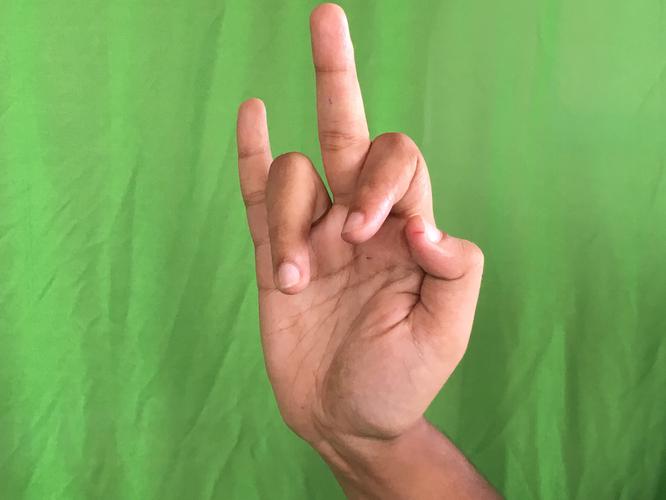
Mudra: Shukatundam
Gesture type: single_hand